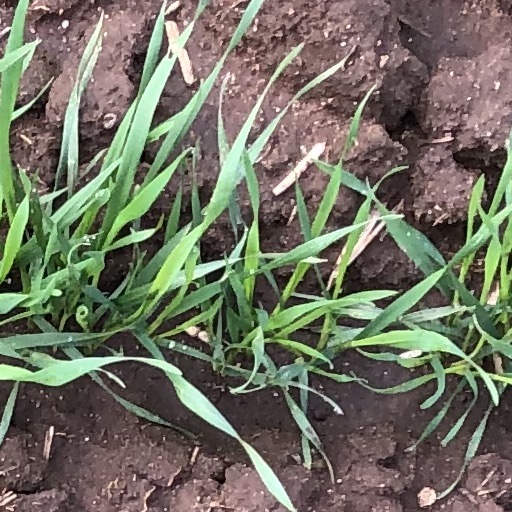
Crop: wheat